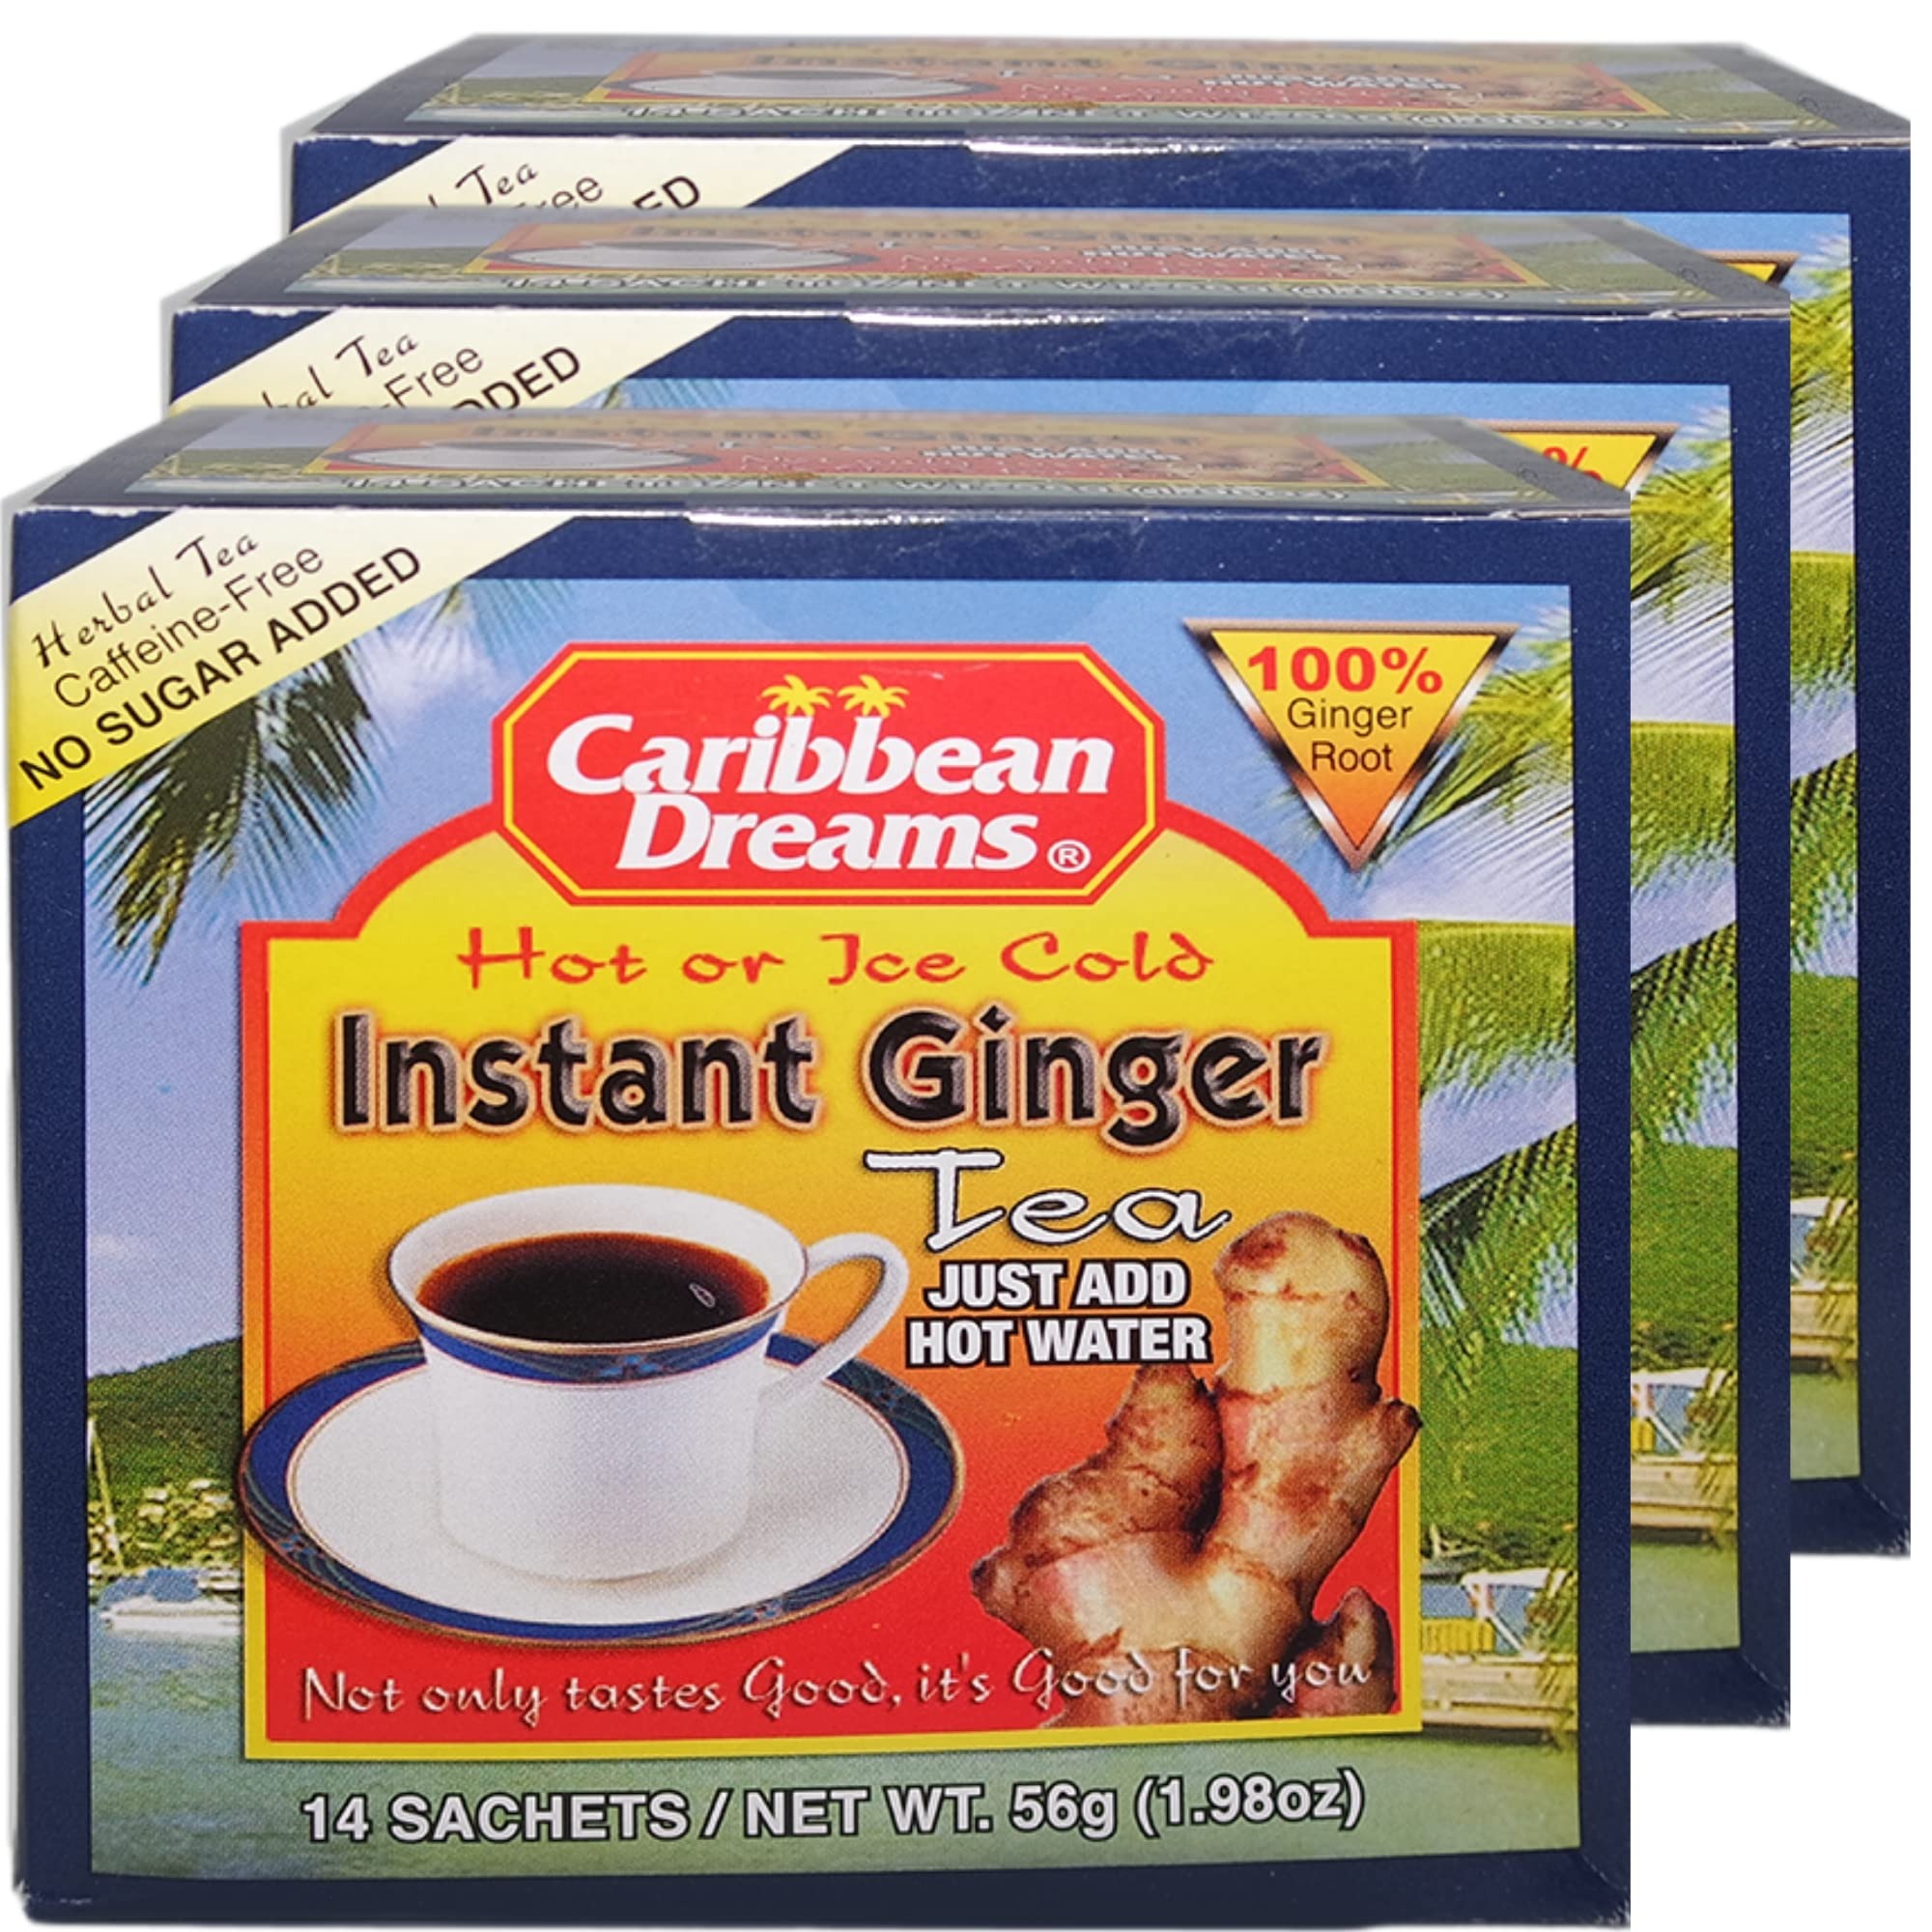
Item Name: Caribbean Dreams Instant Ginger Tea, Unsweetened, 18g (Pack of 3) - Total 42 Tea Bags
Bullet Point 1: INTENSE GINGER FLAVOR: Savor the robust and spicy taste of ginger in its purest form, without any added sweetness, for a truly authentic tea experience.
Bullet Point 2: CONVENIENT PACKAGING: Each pack contains 14 x18g of instant ginger tea, with a total of 3 packs (42 sachets) providing a generous supply of this invigorating beverage.
Bullet Point 3: UNSWEETENED FORMULA: Crafted without added sugars or sweeteners, this instant ginger tea allows you to enjoy the natural essence of ginger without any additional flavors.
Bullet Point 4: QUICK AND EASY PREPARATION: Simply dissolve the contents of a pack in hot water to enjoy a flavorful cup of ginger tea instantly, perfect for on-the-go enjoyment.
Bullet Point 5: VERSATILE USAGE: Whether served hot or cold, this unsweetened ginger tea offers versatility in preparation, allowing you to customize your tea-drinking experience according to your preferences.
Value: 3.0
Unit: Count

Price: 7.99